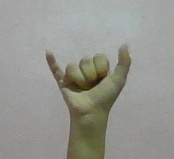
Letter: ya